The School of Flesh

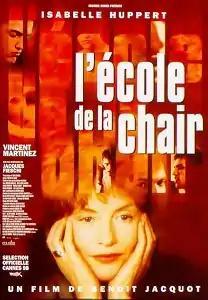
Film poster

The School of Flesh is a 1998 French drama film directed by Benoît Jacquot, based on the 1963 novel "Nikutai no gakkō" by Yukio Mishima. It was entered into the 1998 Cannes Film Festival.